Mr. Thug

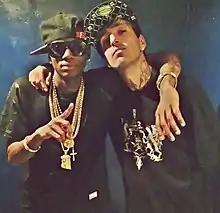
Soujia Boy and Mr Thug

Diego Villanueva (Rio de Janeiro, September 15, 1990), better known by his stage name Diego Thug, is a Brazilian singer-songwriter and rapper. He is the lead singer and co-founder of the group Bonde da Stronda.